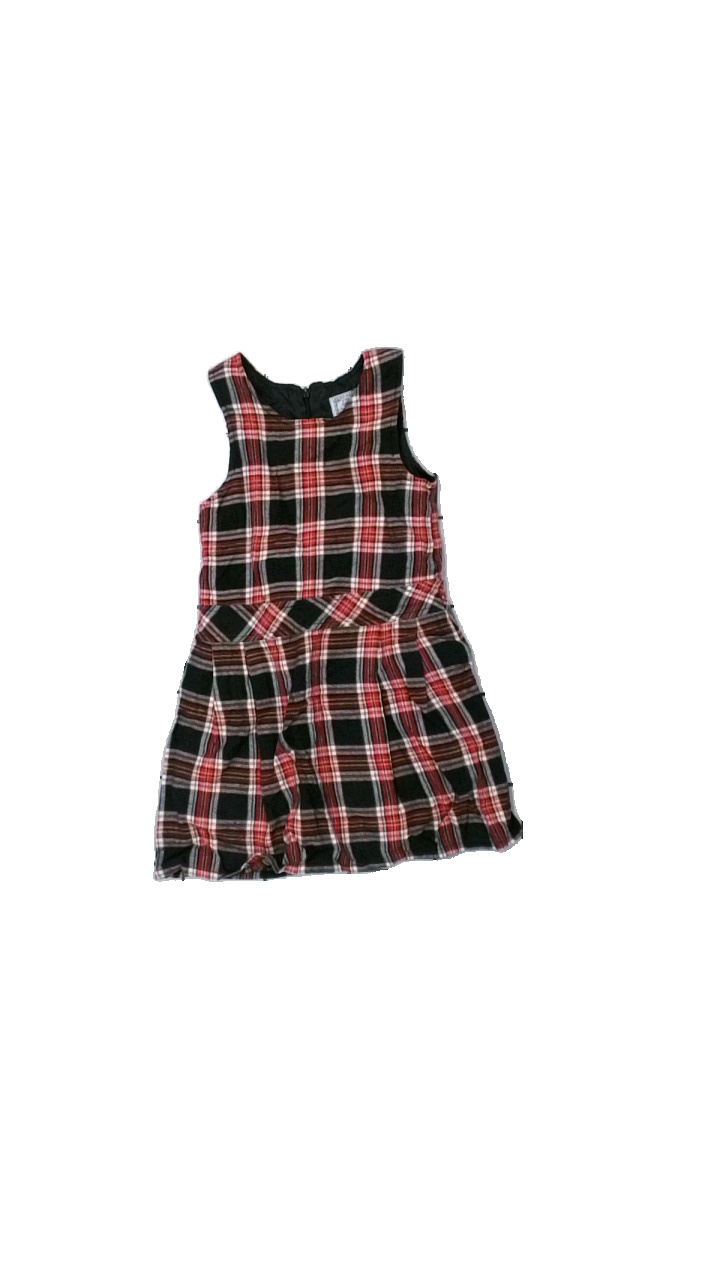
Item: Dress (Children)
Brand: Girls Casual Denim
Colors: Black, Red, White
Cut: Regular
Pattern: Checkered print
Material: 100% cotton
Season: All
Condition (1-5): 3
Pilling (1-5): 4
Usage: Reuse
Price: <50